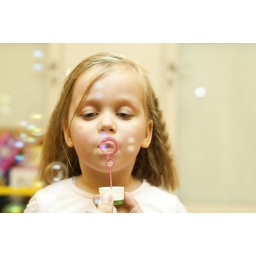
Nature makes boys and girls lovely to look upon